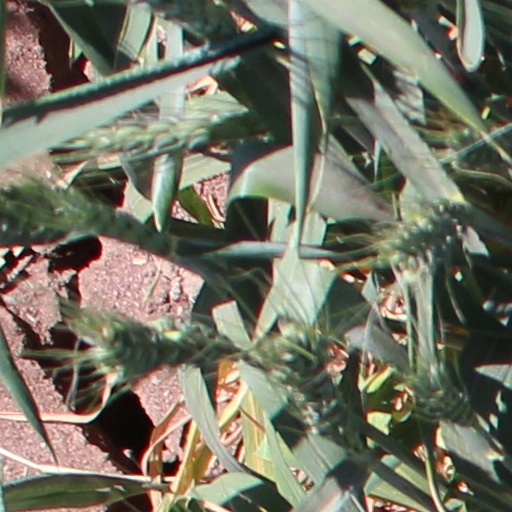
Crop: wheat